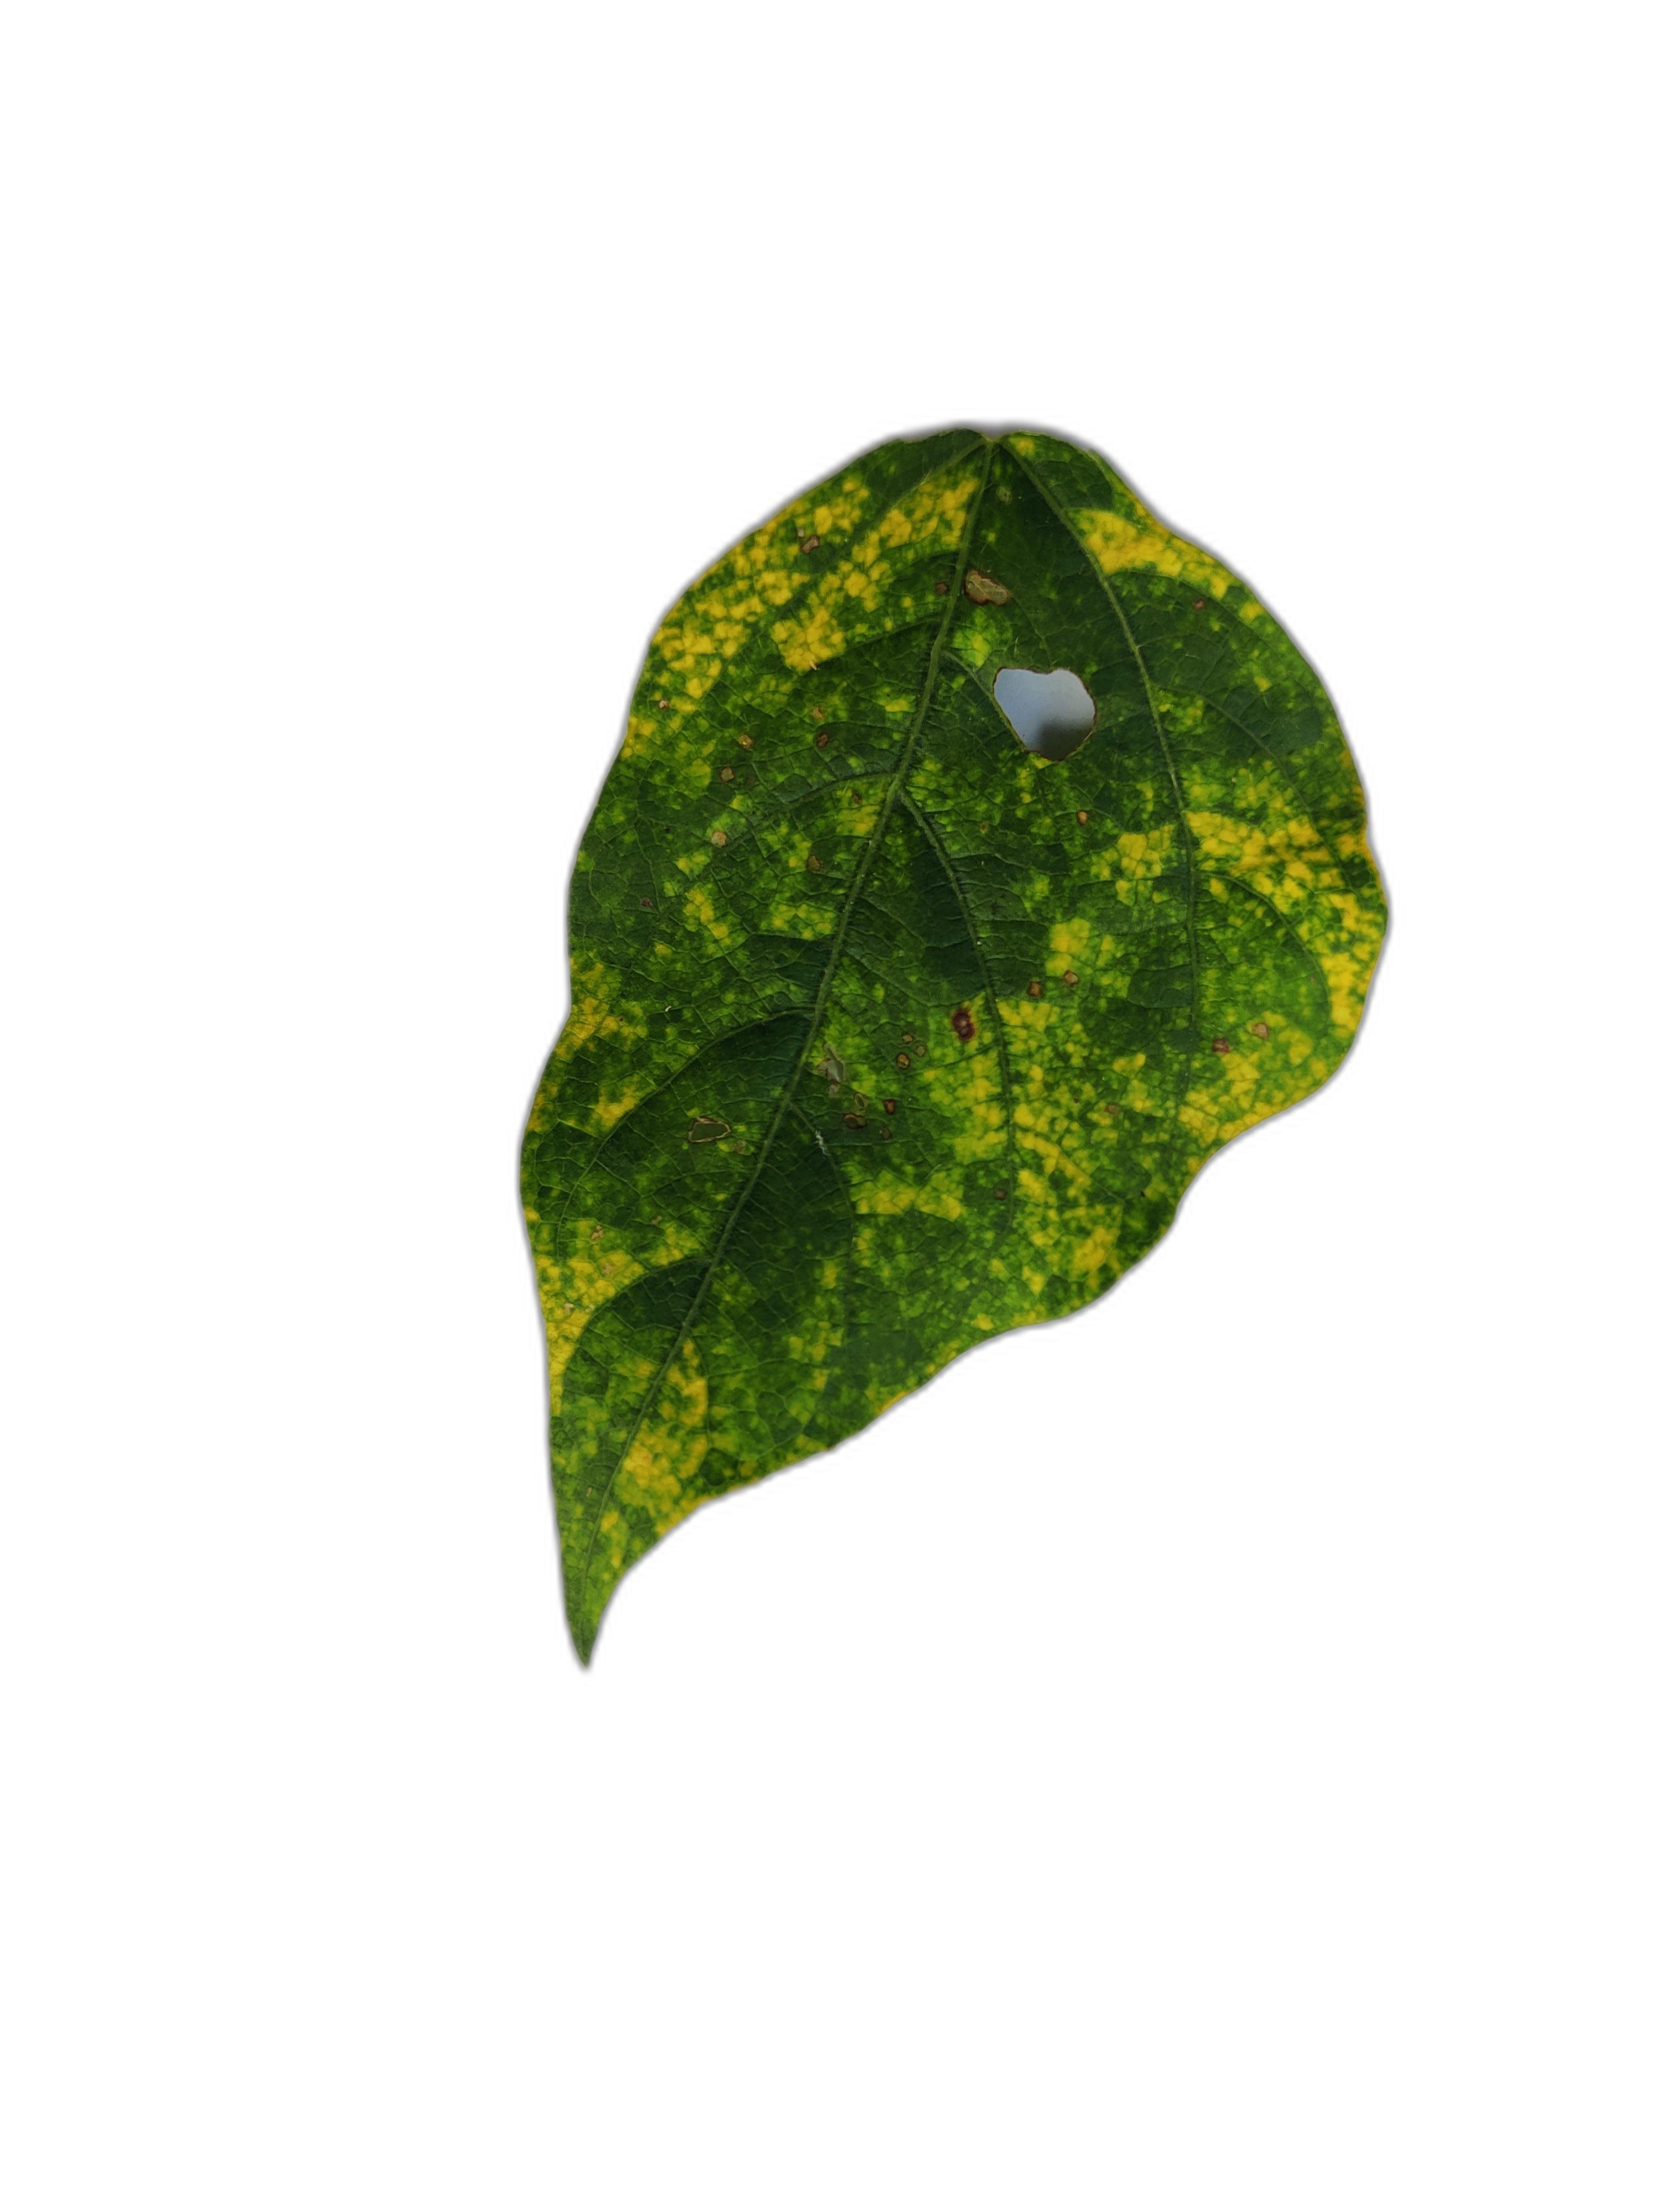
Label: Yellow Mosaic